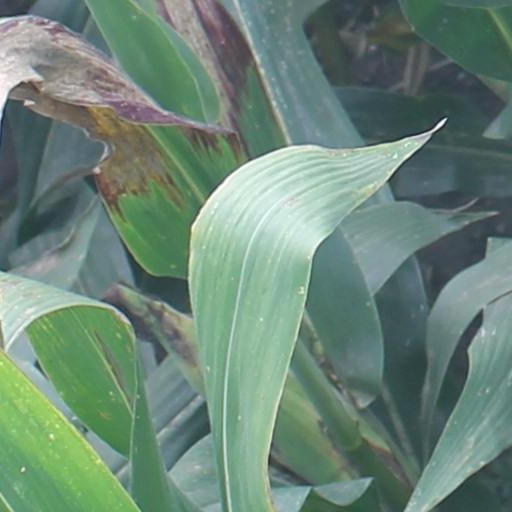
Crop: maize; corn